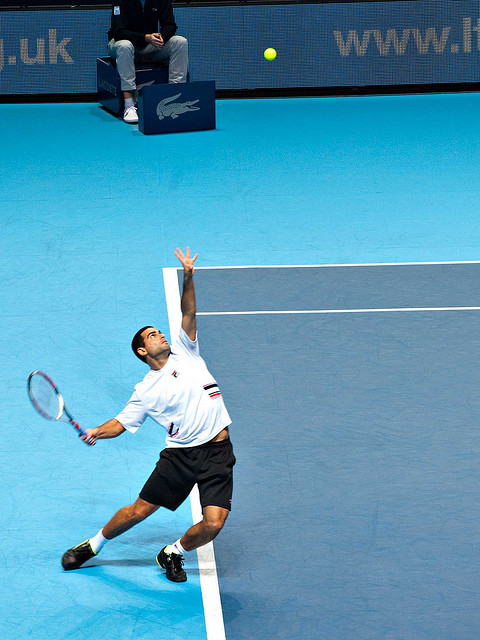
một nam vận động viên tennis đang nhìn lên quả bóng ở trên không